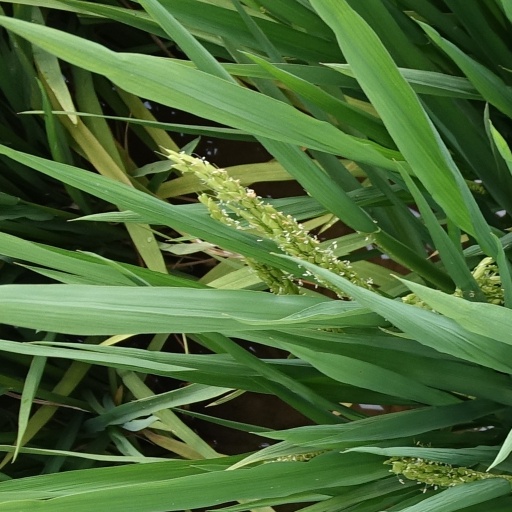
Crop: rice